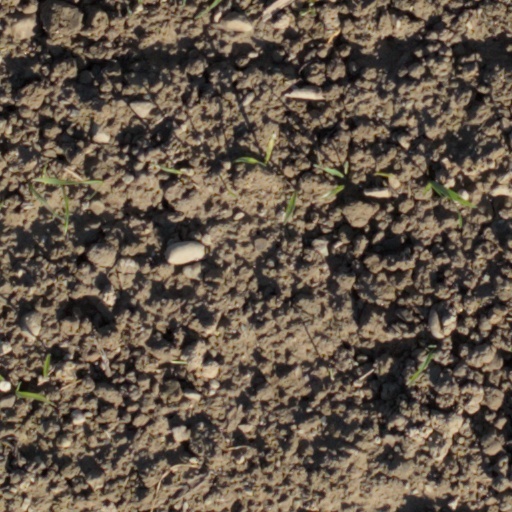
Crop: wheat